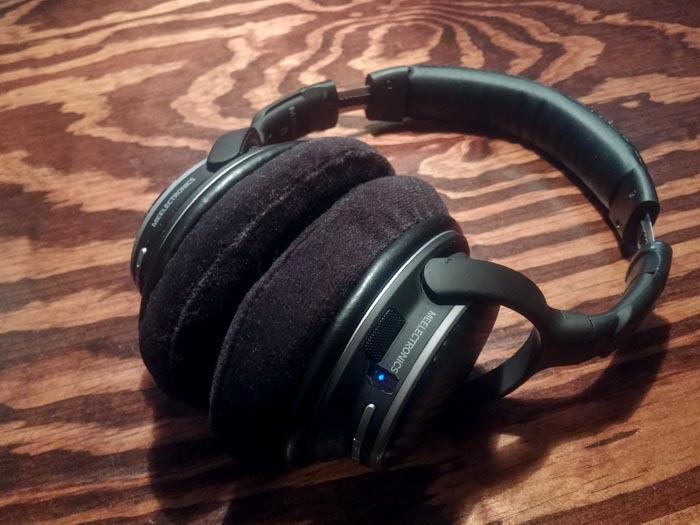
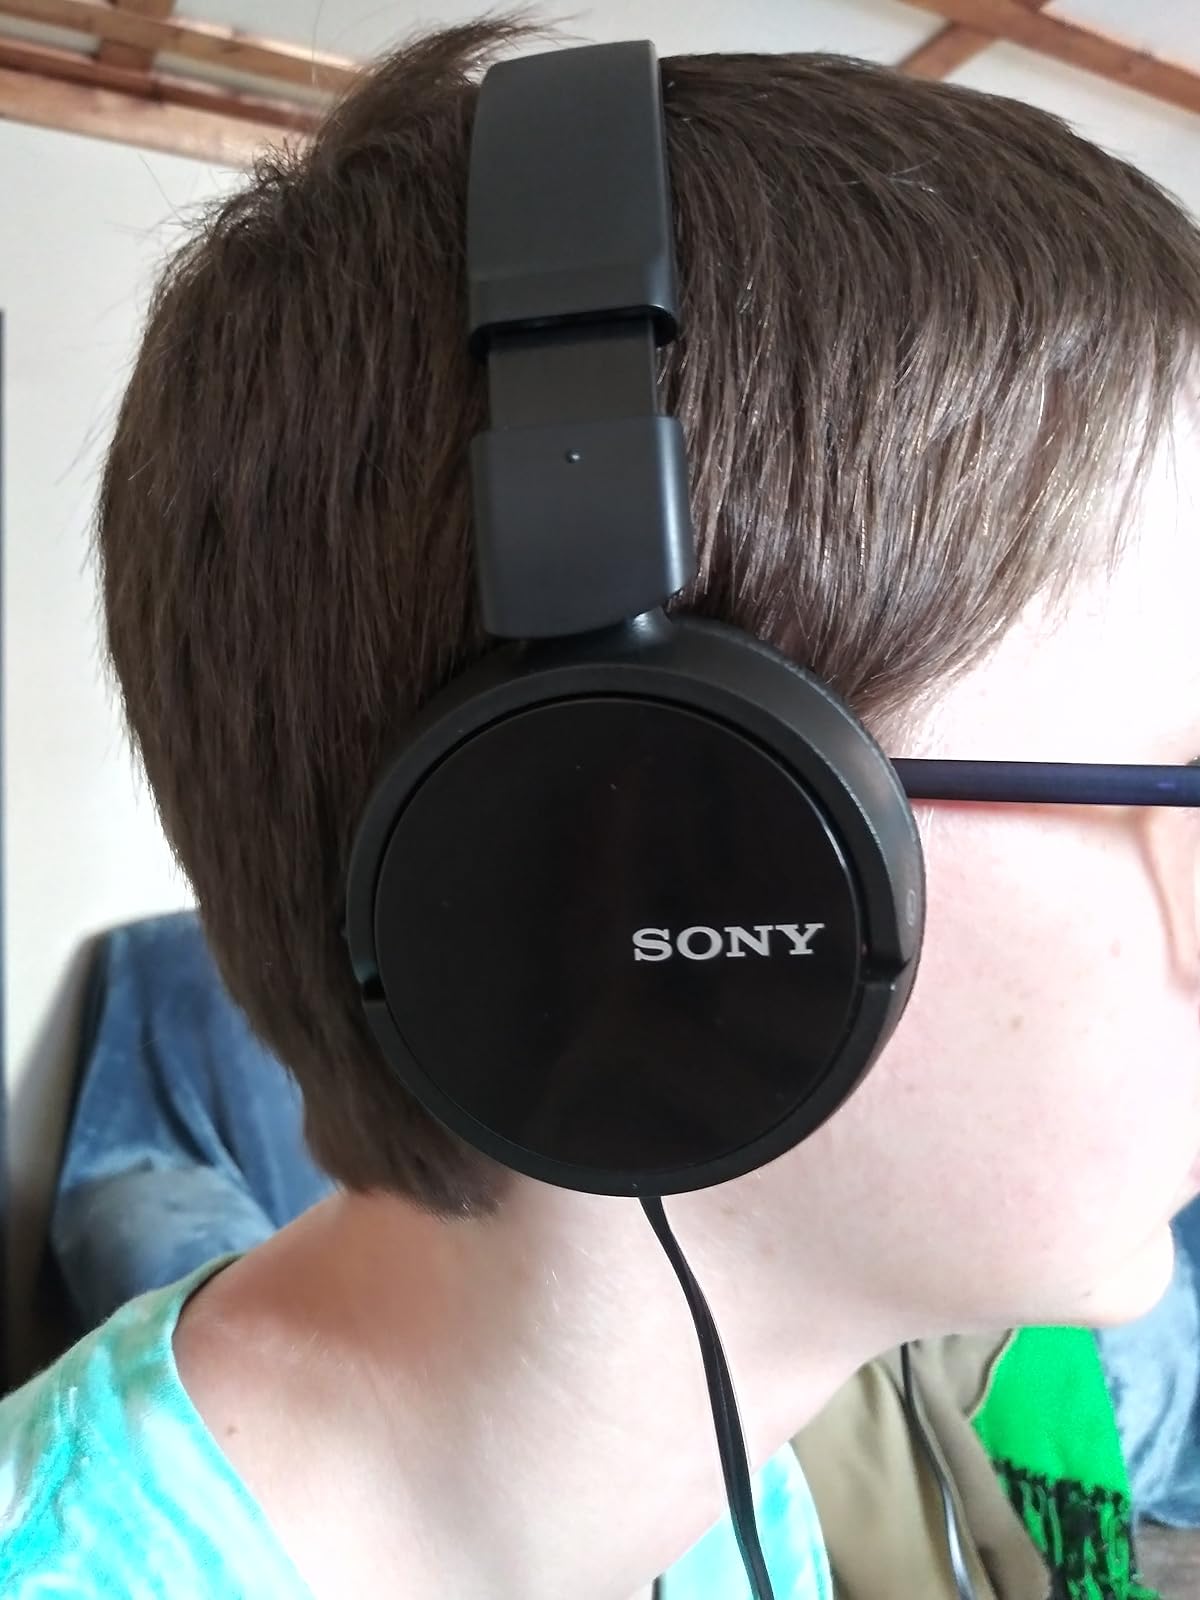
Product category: headphones
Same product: no